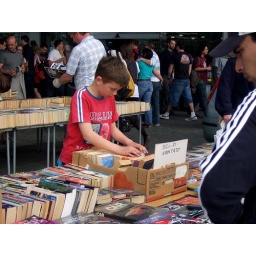
fantasy in the box for oranges